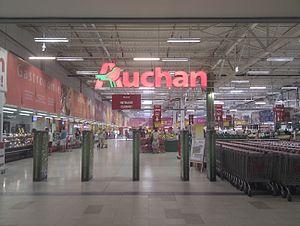
Entrée à un hypermarché Auchan dans Maritimo Shopping Center, Constanta, Roumanie.